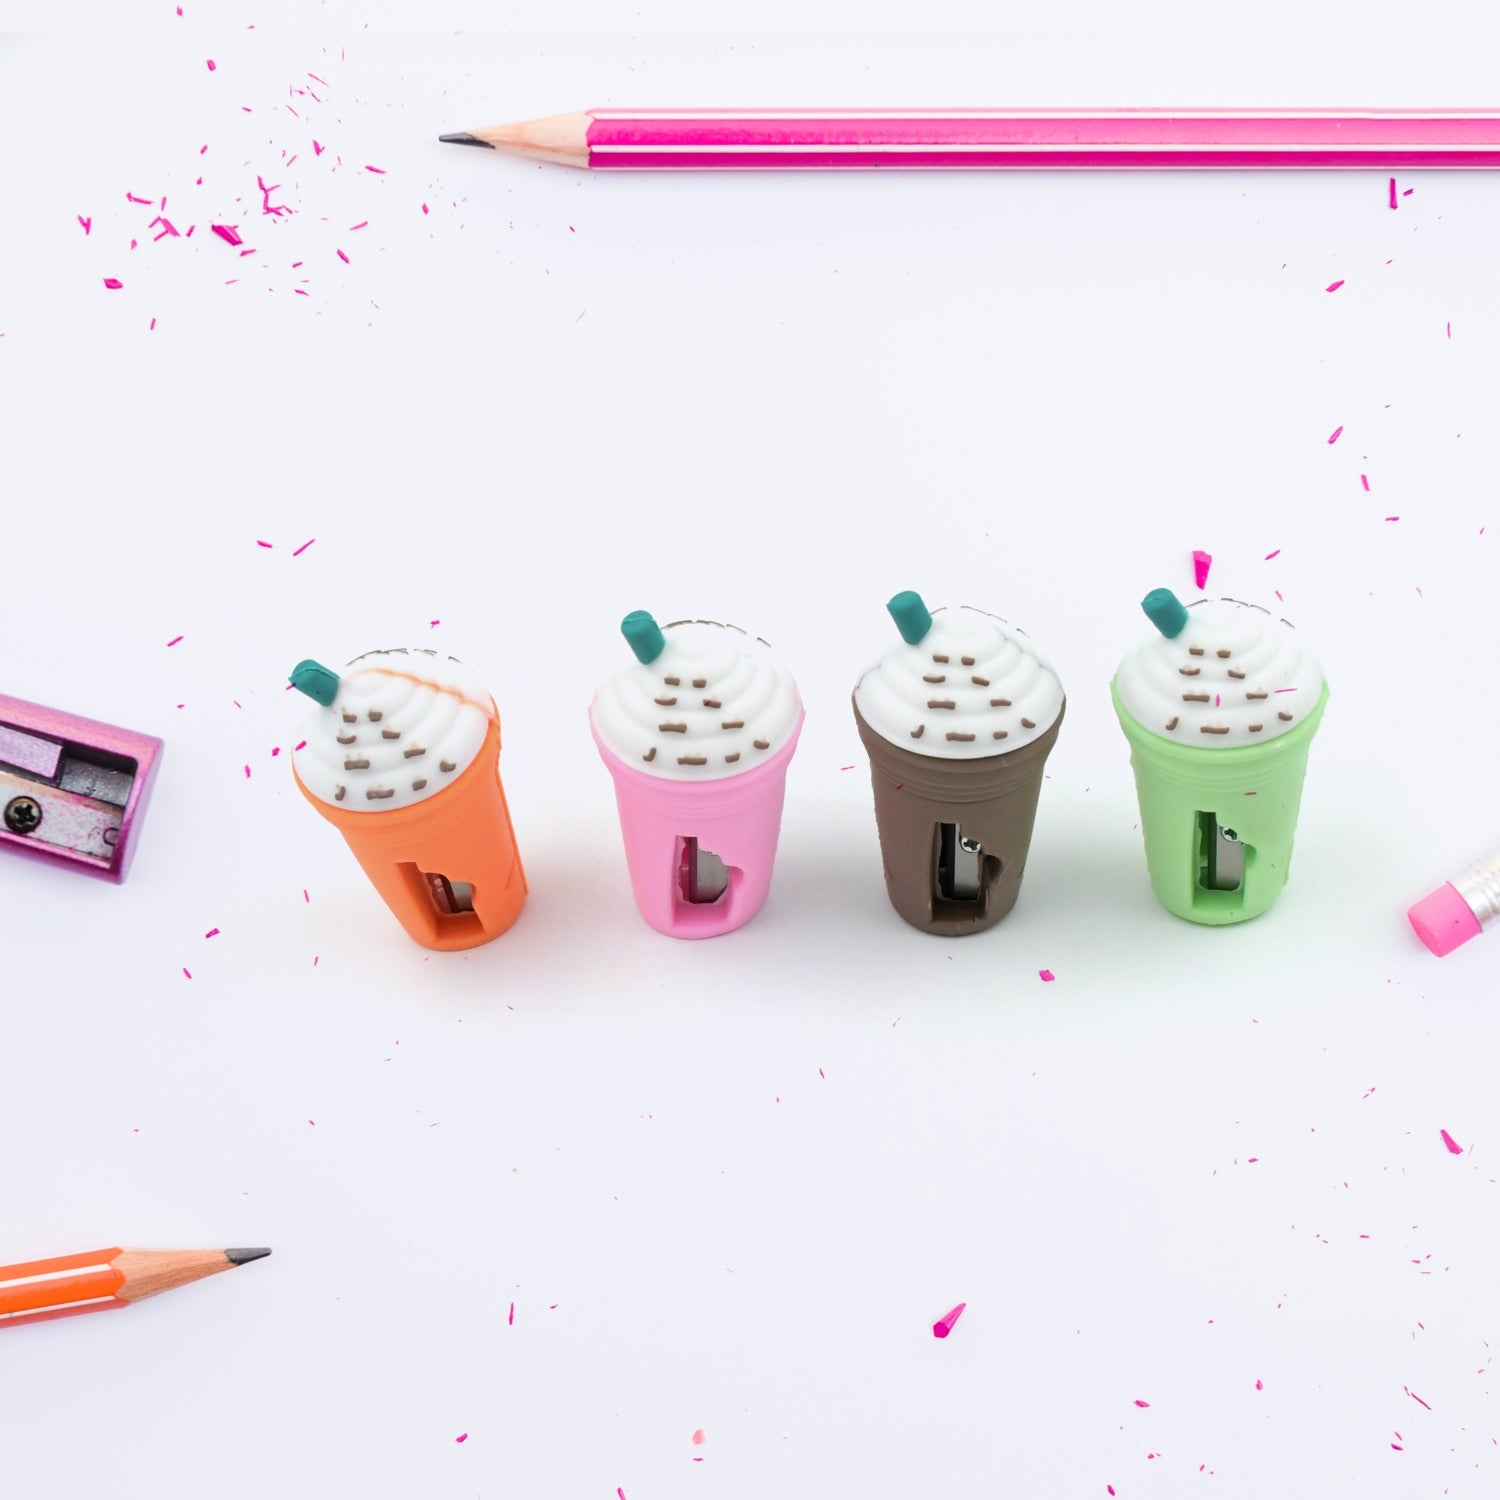
2In1 3D Cute Coffee Or Ice cream Shape sharpner Like Rotary Manual Pencil Sharpener for Kids  Ice Cream Style Office School Supplies, Back to School Gift for Students,Kids Educational Stationary kit, B'Day Return Gift (24 Pcs Set)
2In1 3D Cute Coffee Or Ice cream Shape sharpner Like Rotary Manual Pencil Sharpener for Kids Ice Cream Style Office School Supplies, Back to School Gift for Students,Kids Educational Stationary kit, B'Day Return Gift (24 Pcs Set) Description:- Pencil Sharpener is a necessary stationery for students. An unique and beautiful gift idea for students and kids Compact Design - Creative appearance and space saver, small and portable. Get this Sharpener for your kid today and surprise them with a smile! Attractive design, high-precision rust-free blades . Useful at School, office and Home as well. This student table sharpener has non rust high precision blades with the attractively designed body. Heavy Duty Sharpener, Precision and finesse for pencils with clean, precise lines. It is a smooth manual operation pencil sharpener. Simply insert the pencil in the provided hole and role thesharpener roller. It is quiet and Classroom Friendly. It works quietly without disturbing anyone and maintaining pin drop silence. The item is made of superb quality material and is durable enough. Dimension:- Volu. Weight (Gm) :- 388 Product Weight (Gm) :- 850 Ship Weight (Gm) :- 850 Length (Cm) :- 21 Breadth (Cm) :- 15 Height (Cm) :- 6
Category: Office Supplies > Office Instruments > Pencil Sharpeners